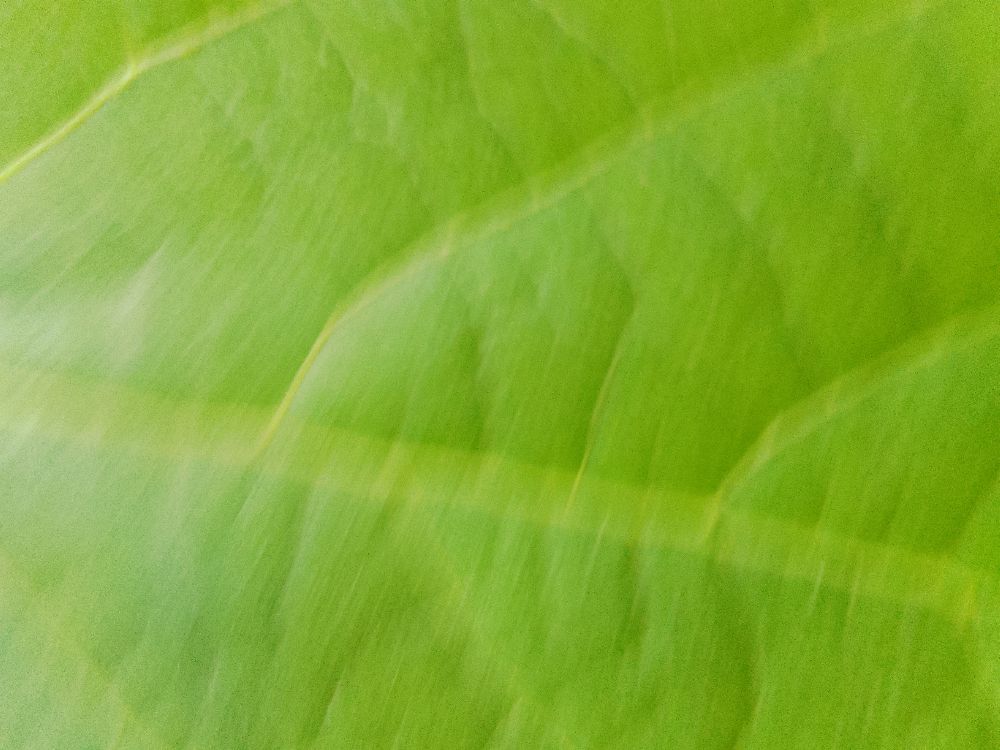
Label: healthy